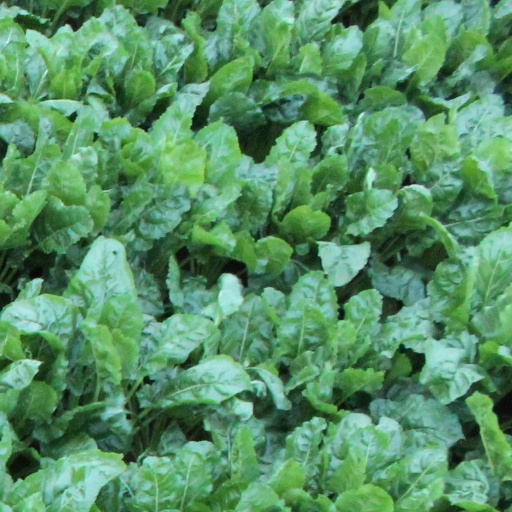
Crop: sugar beet